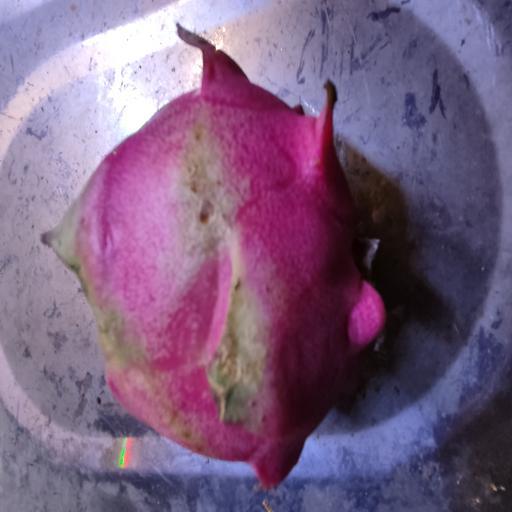
Crop type: Dragon